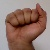
The image shows a hand gesture representing the letter 'A' in Indian Sign Language.